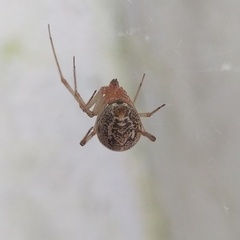
Species: Parasteatoda_tepidariorum